1st Anti-Aircraft Artillery (Automatic Weapons) Battalion

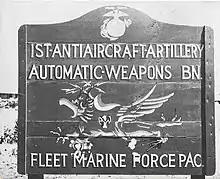

1st Anti-Aircraft Artillery (Automatic Weapons) Battalion (1st AAA (AW) Bn) was a short lived United States Marine Corps air defense unit that was originally commissioned during the Korean War. The battalion moved to Marine Corps Base 29 Palms, California in 1953 and continued to support exercises across the Southwestern United States until it was decommissioned in June 1959. Since then, no other Marine Corps battalion has carried the lineage and honors of the 1st AAA(AW) Bn.